Feeling Good: The New Mood Therapy

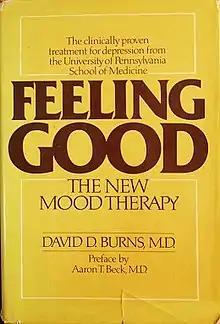
First edition

Feeling Good: The New Mood Therapy is a book written by David D. Burns, first published in 1980, that popularized cognitive behavioral therapy (CBT).